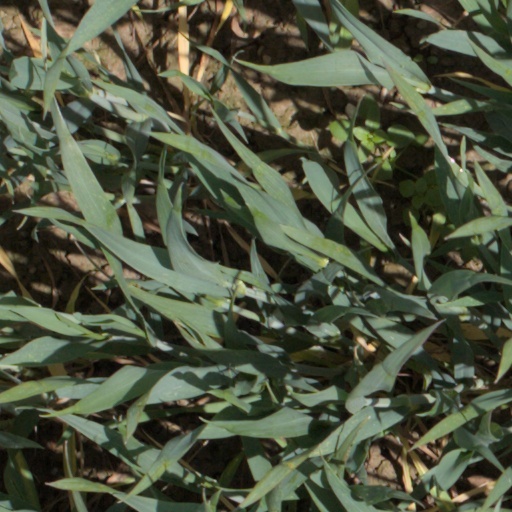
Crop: wheat